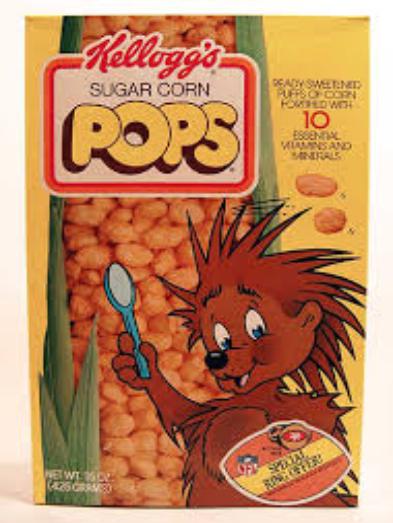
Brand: Corn Pops
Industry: Food